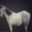
Label: horse